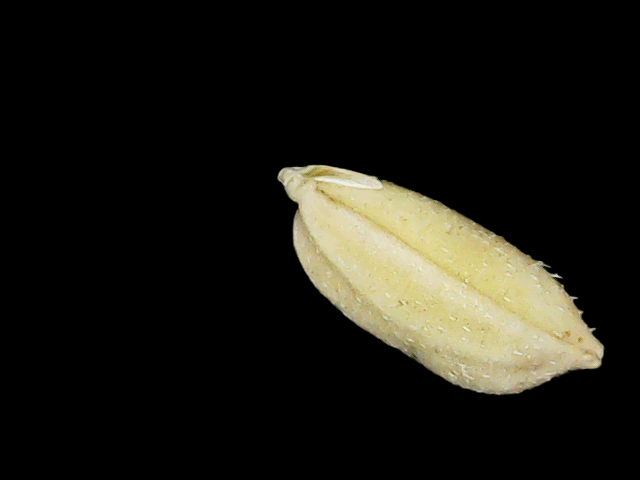
Rice variety: Bd33